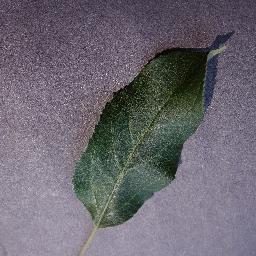
Label: Apple___healthy